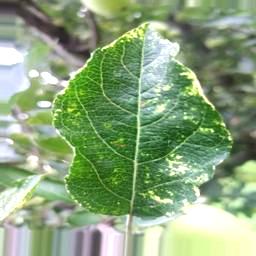
Label: Apple_Mosaic